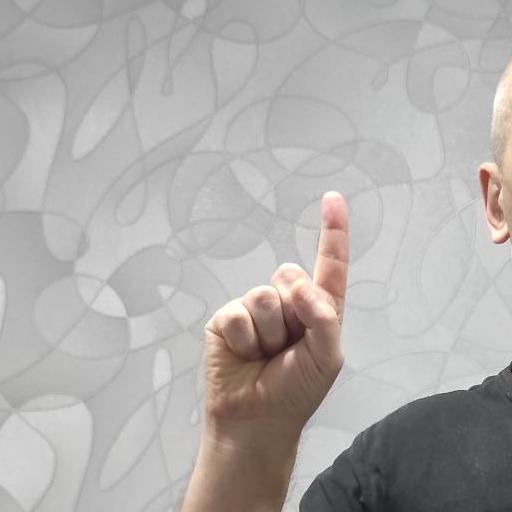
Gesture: one